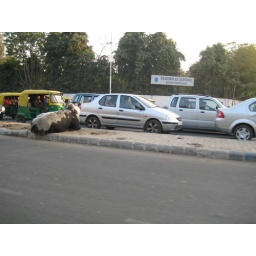
cow in the street